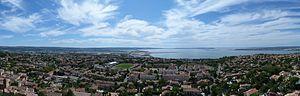
Panorama de Vitrolles effectué depuis le rocher.